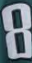
Number: 8